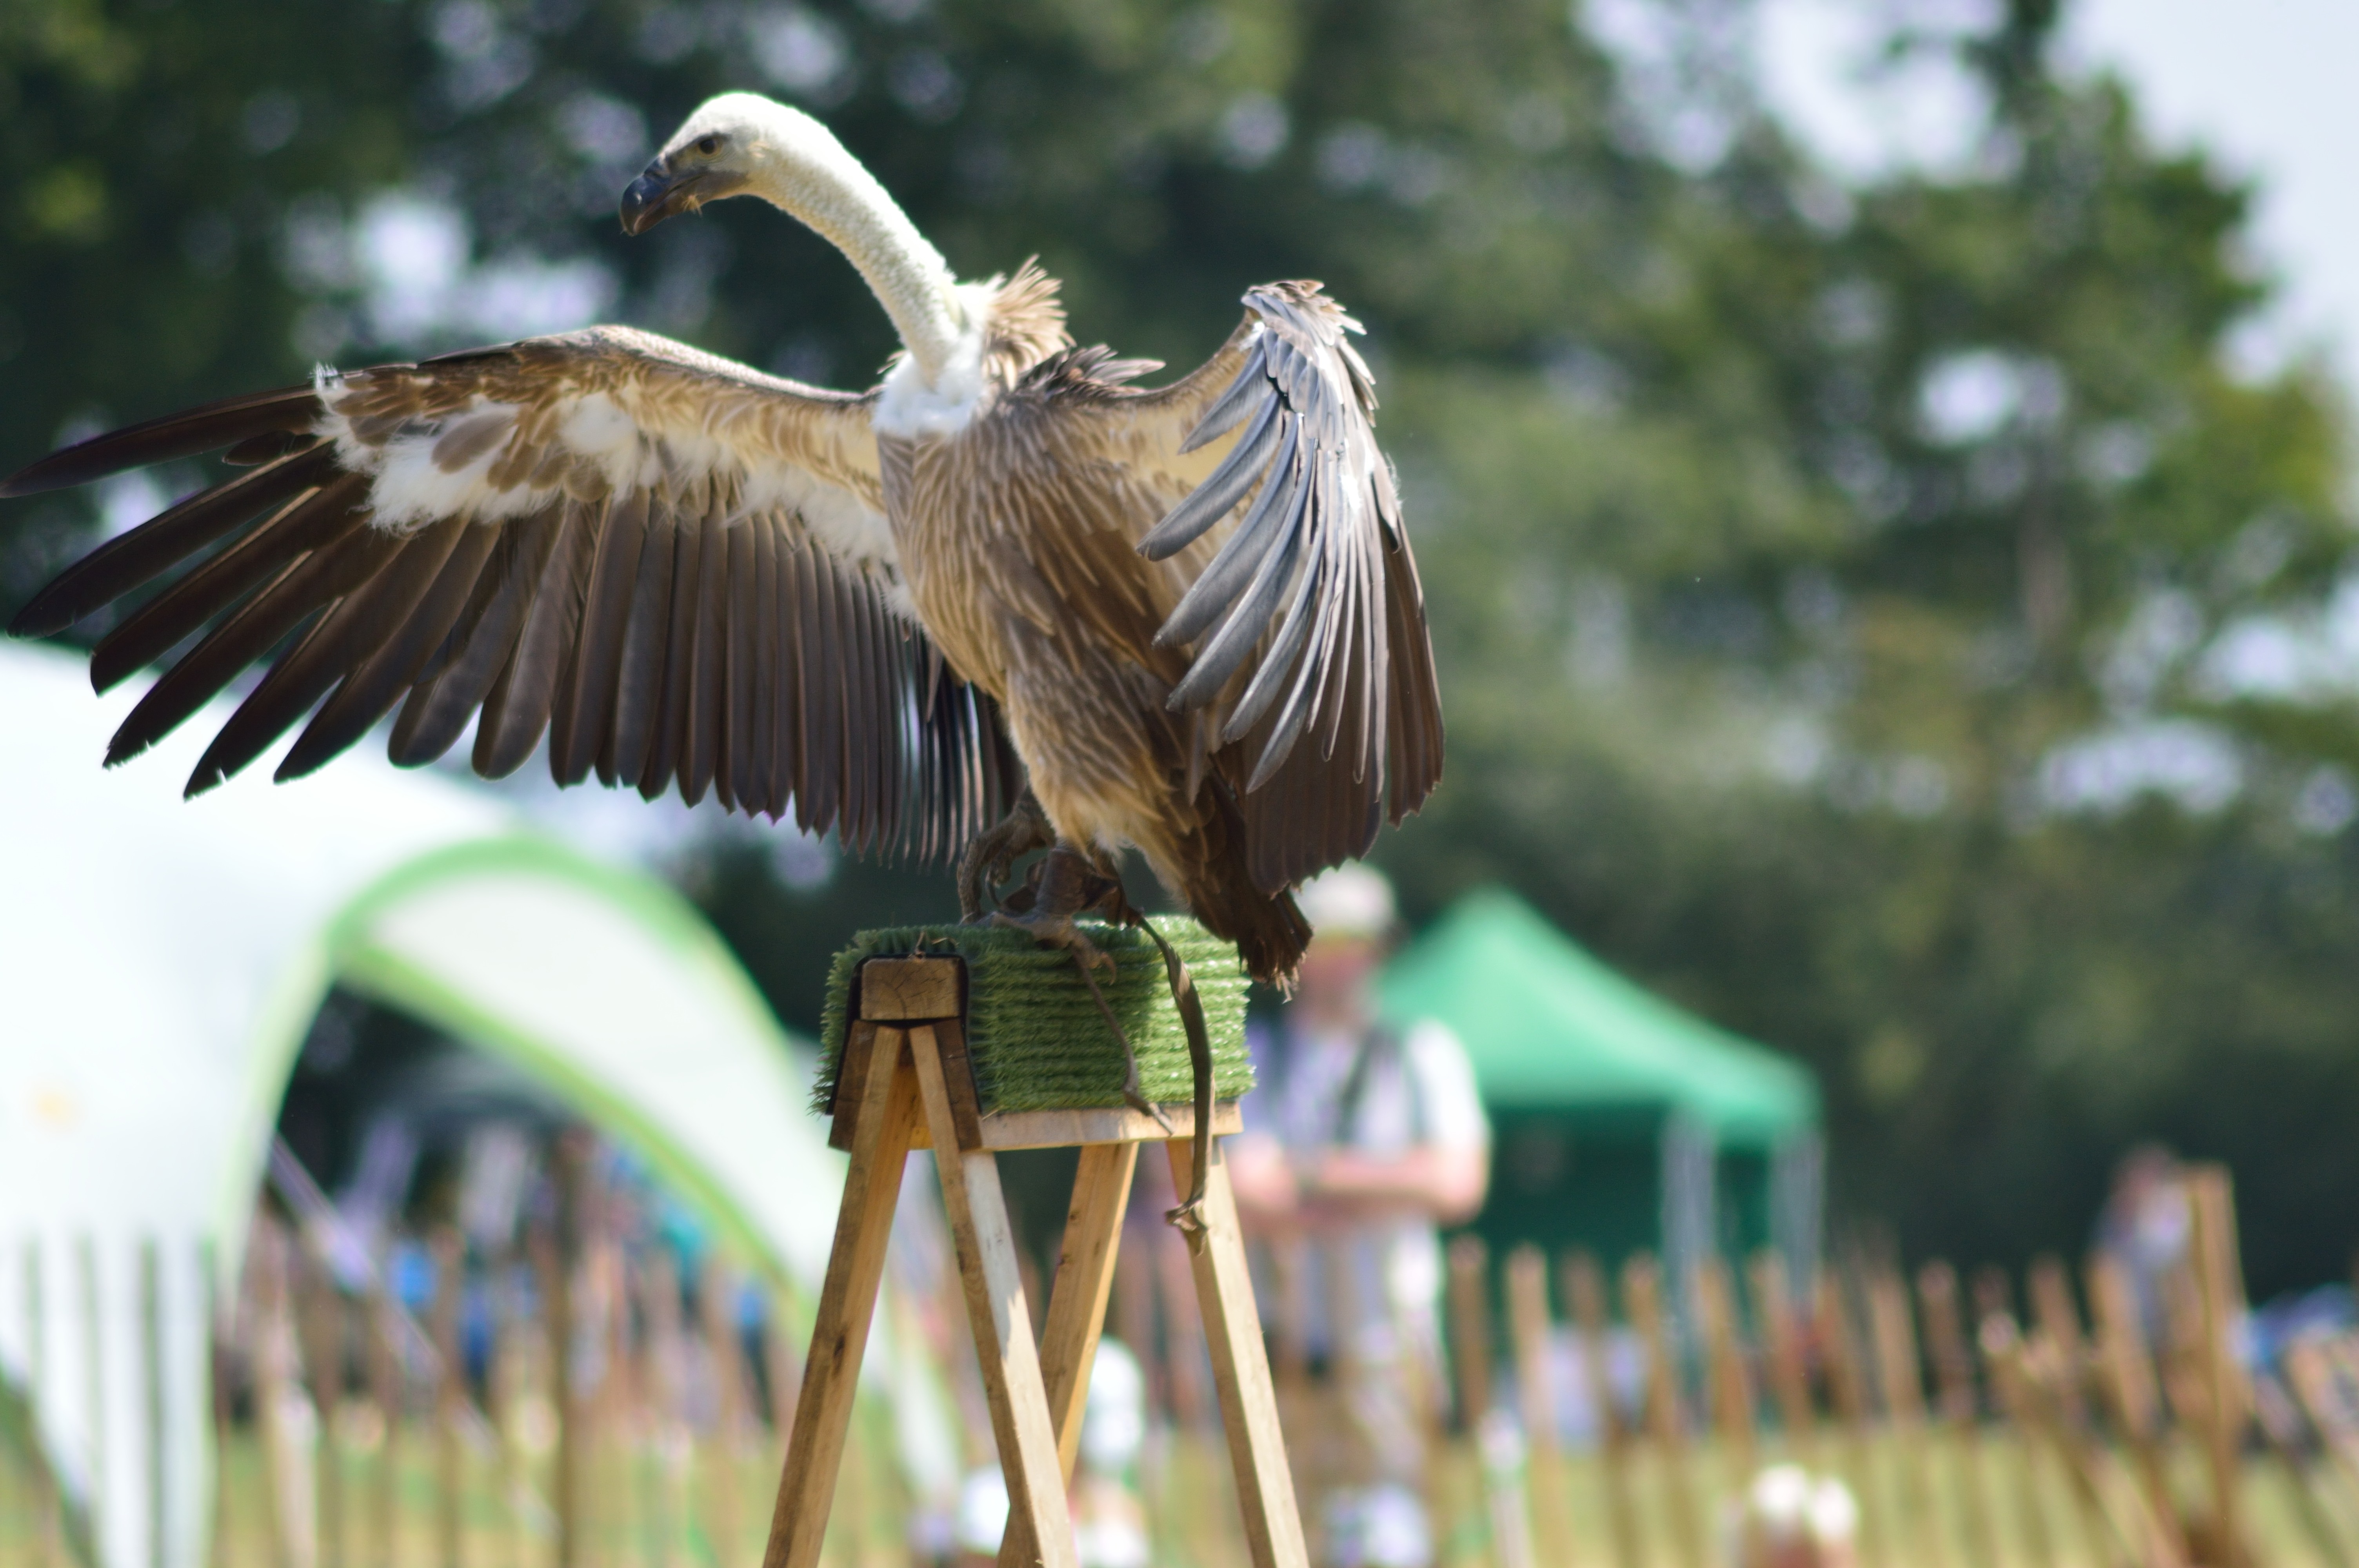
nature, bird, wing, animal, wildlife, beak, natural, feather, fauna, flapping, wings, head, vulture, scavenger, prey